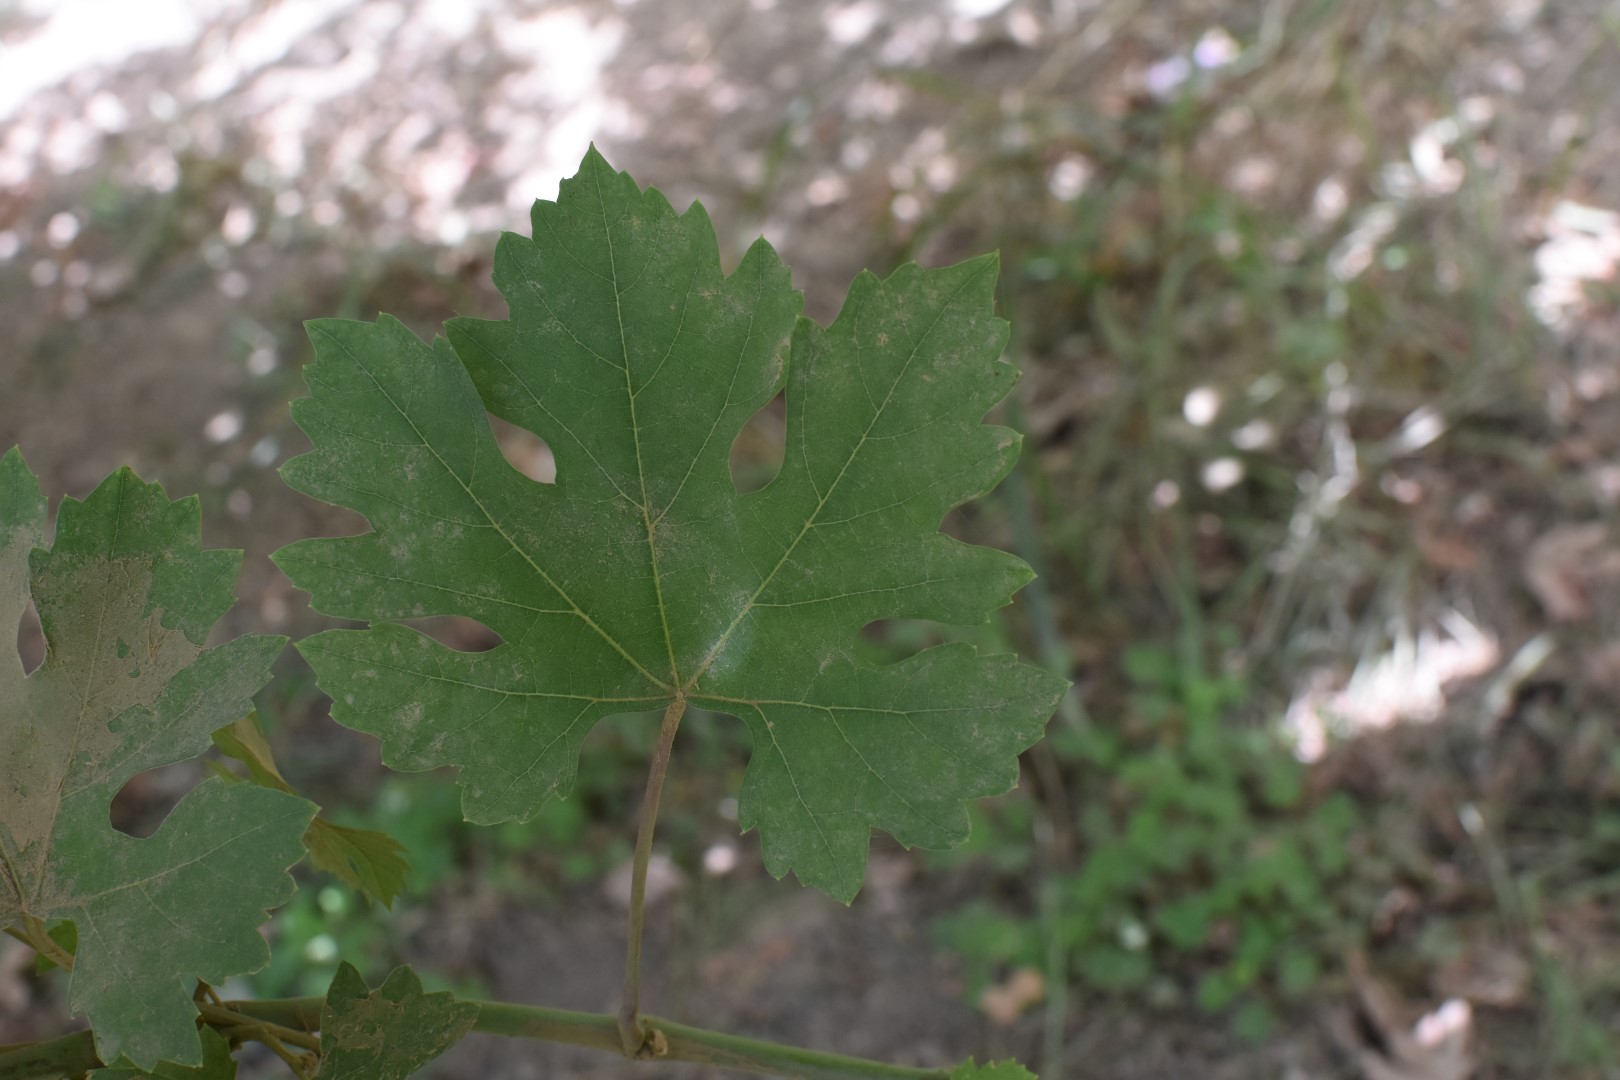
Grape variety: Riasi